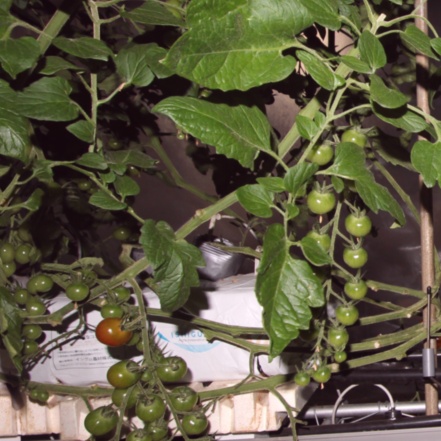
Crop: tomato